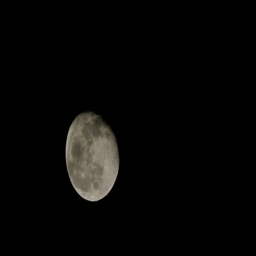
video of moon rising among clouds at night .